Bela B

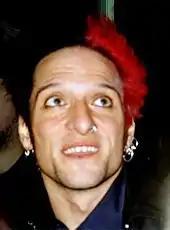
Bela B in 1998

Bela B first played in the short-lived Soilent Grün before co-founding Die Ärzte in 1982 with singer/guitarist Farin Urlaub and bassist Hans Runge. The group soon appeared on the "20 Überschäumende Stimmungshits" compilation, and after winning an amateur band contest, they spent their winnings on their 1983 debut EP, "Uns geht's prima..." They signed a record deal with Columbia Records, which issued the band's debut album, "Debil", in 1984. After releasing several albums, the band broke up in 1988 and reunited in 1993.